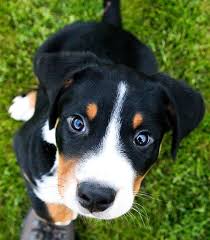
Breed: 237-n000086-Greater_Swiss_Mountain_dog